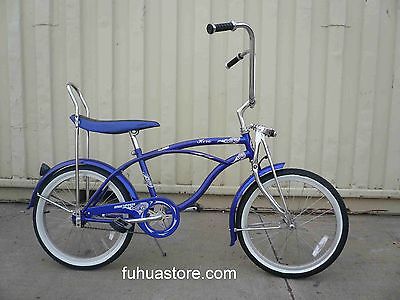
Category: bicycle